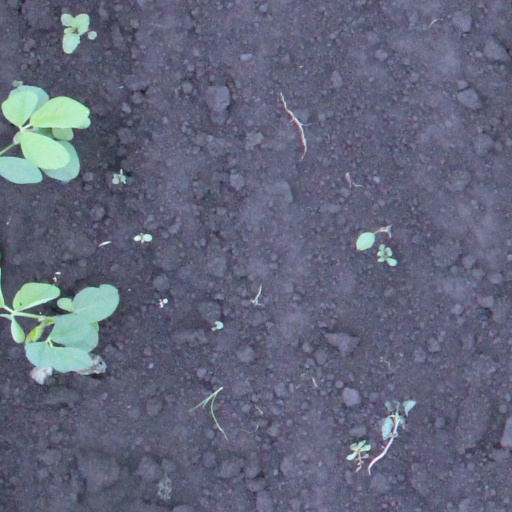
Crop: soybean